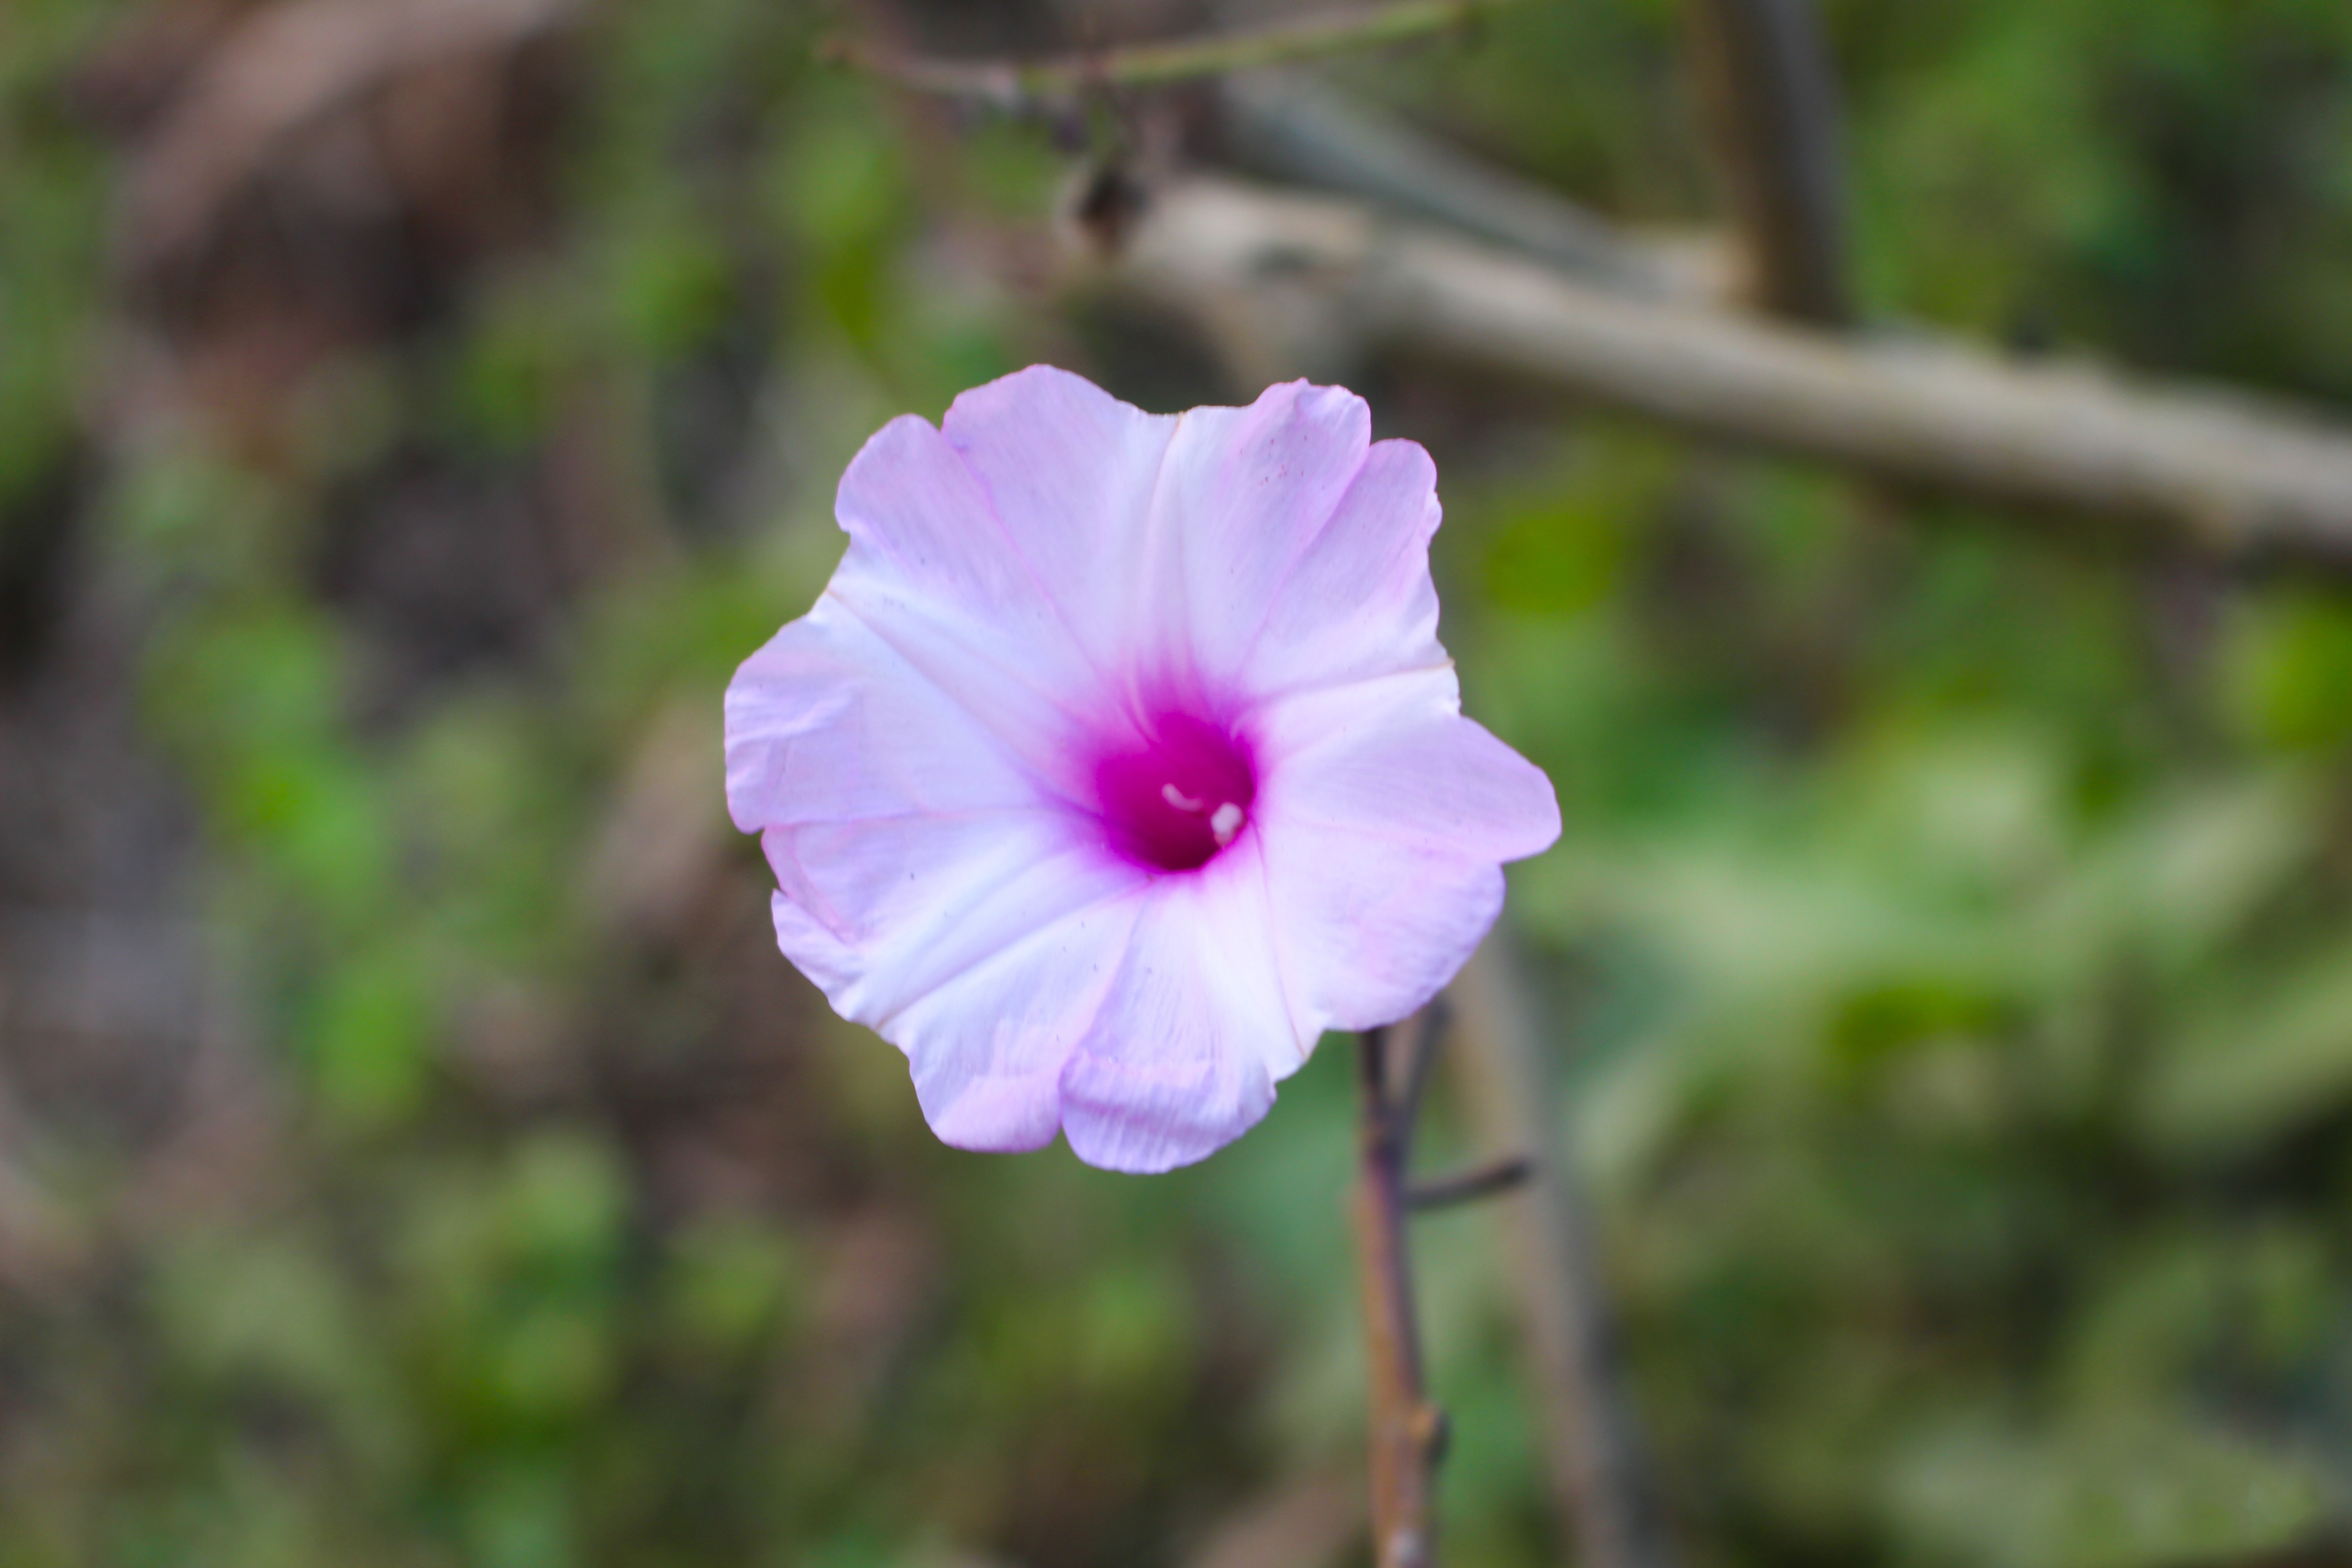
nature, plant, flower, petal, floral, spring, green, fresh, blooming, flora, wildflower, morning glory, solanales, flowering plant, herbaceous plant, annual plant, morning glory family, beach moonflower